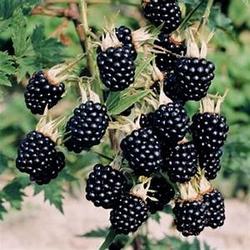
Label: Blackberry